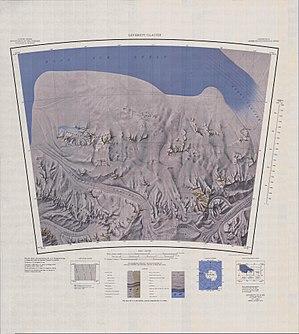
Le glacier Reedy est un glacier en Antarctique. Il se situe entre la chaîne de la Reine-Maud à l'ouest et la chaîne Horlick à l'est.
La chaîne Harold-Byrd, ou simplement chaîne Byrd, est un massif montagneux de la chaîne de la Reine-Maud, dans la chaîne Transantarctique, en Antarctique. Son point culminant est le mont Mahan à 1 260 mètres d'altitude dans les monts Bender. Elle se compose de petits groupes montagneux et de nunataks dominés par le plateau Stanford de l'escarpement Watson, entre le glacier Leverett à l'ouest et le glacier Reedy à l'est, en bordure de la barrière de Ross.
Le glacier Leverett est un courant glaciaire d'Antarctique situé dans les chaîne Transantarctique, dans la dépendance de Ross. Il est nommé en l'honneur de Frank Leverett, géologue américain spécialiste de la géologie glaciaire du centre des États-Unis.